Khan's Garden

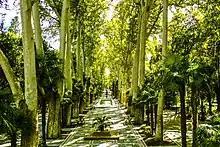
Khan's Garden in Ganja

Khan's Garden (Azerbaijani: Xan bağı ) is a garden and resting corner located in Ganja, Azerbaijan.